Elio

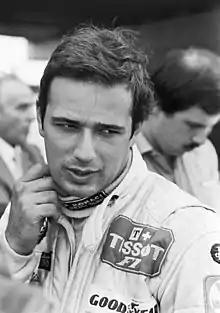
Elio De Angelis

A name of dual origin, Elio is primarily a revival of (Helios), the Greek god of the Sun. derives, through the Latin , from the Ancient Greek, which is taken from the noun of the same and means 'Sun'. It shares the same meaning as the Italian feminine name , the Romanian masculine name and the Lithuanian feminine name .